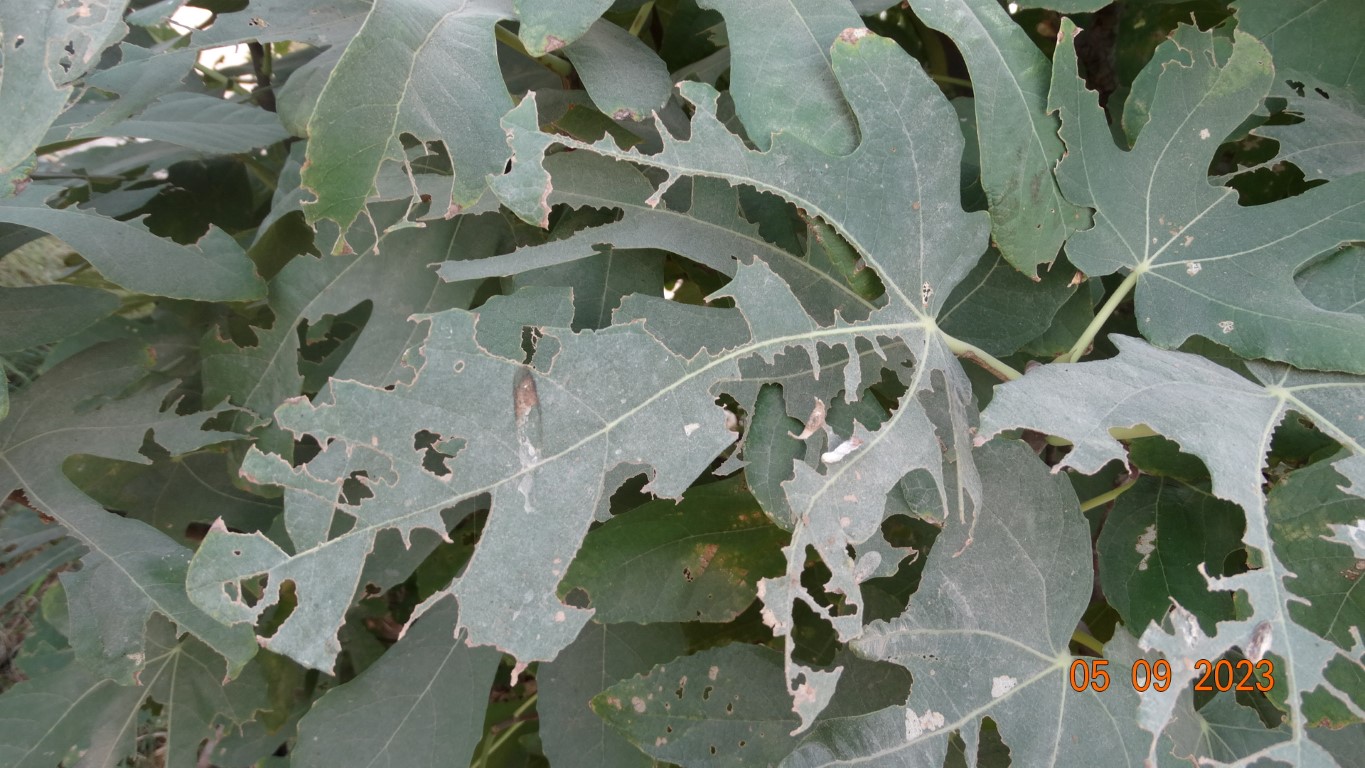
Label: infected